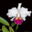
Label: orchid